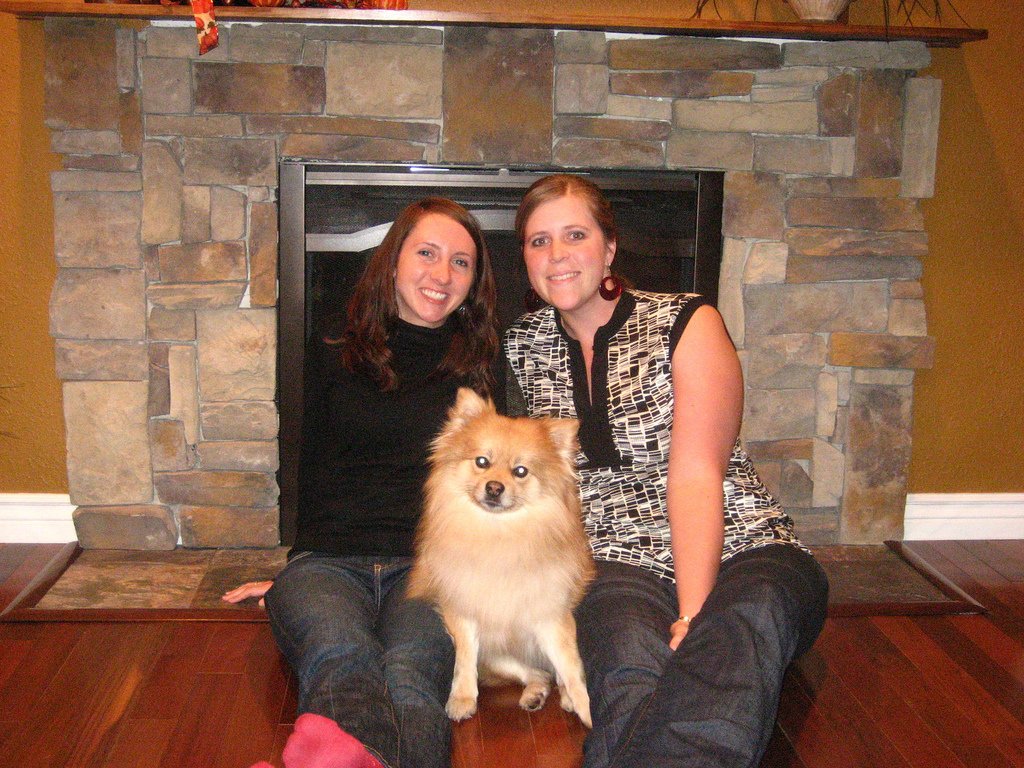
Label: not_food